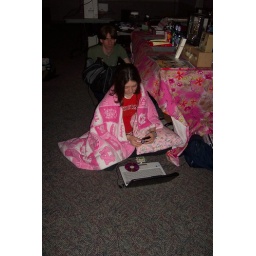
Part of Saturday was Hailey on the computer blending in with the table cloth a little too well.